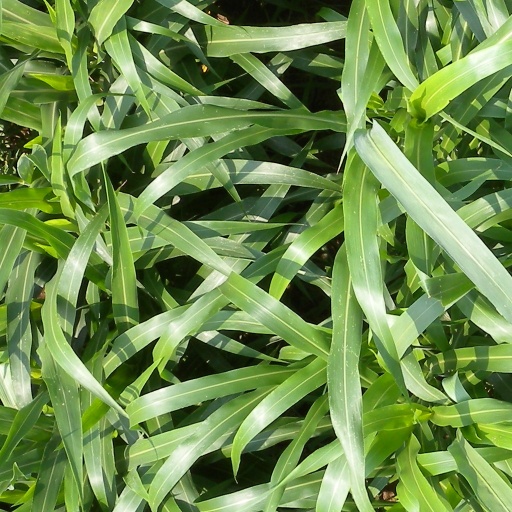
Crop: sorghum